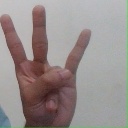
अक्षर: क्ष